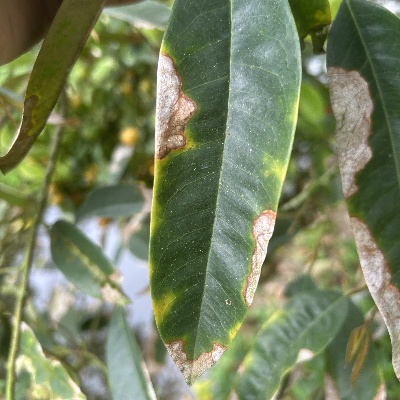
Label: Leaf_Colletotrichum